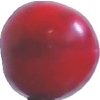
Label: cherry_wax_red